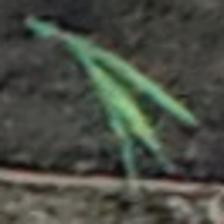
Label: single